Reunion 2: The Bachelor Party

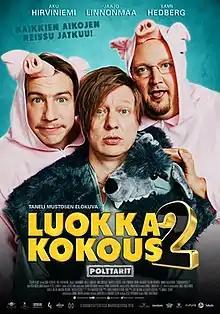
Original Finnish film poster

Reunion 2: The Bachelor Party is a 2016 Finnish comedy film directed by Taneli Mustonen. It is sequel to the 2015 film "Reunion". This time three friends, Antti, Niklas and Tuomas, end up in a new catastrophic adventure as Niklas and Antti try to arrange for Tuomas an all-time bachelor party while they are due to go to the funeral of their old classmate. Like the previous film, the sequel is starring by Sami Hedberg, Aku Hirviniemi and Jaajo Linnonmaa.